Temple Israel (Memphis, Tennessee)

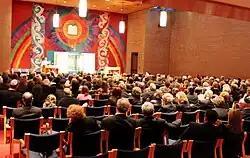
A ground-level view of the backs of around a dozen rows of chairs, filled with men and women, all facing the front of the room. A brightly colored artwork with a rainbow and sun design fills the facing wall. The center of the artwork holds an open Torah ark, and above it is a representation of the two tablets holding the Ten Commandments.

During Danziger's tenure, assistant rabbis included Alan Greenbaum (1977–1981), Harry Rosenfeld (1981–1984), Constance Abramson Golden—Temple Israel's first female rabbi—(1984–1986), and Marc Belgrad (1986–1991). Micah D. Greenstein, the son of rabbi Howard Greenstein, succeeded Belgrad as assistant rabbi in 1991, and was subsequently promoted to associate rabbi. A graduate of Cornell University and the John F. Kennedy School of Government, he was ordained by the HUC. On Danziger's retirement in 2000, he became senior rabbi. An advocate for social justice, he tried to convince the Shelby County Commission to pass a law forbidding discrimination against LGBT people, and has used the Bible to present counter-arguments to those supporting such discrimination based on biblical verses. He has served twice as president of the Memphis Ministers Association, and sits on the boards of several local non-profit organizations.